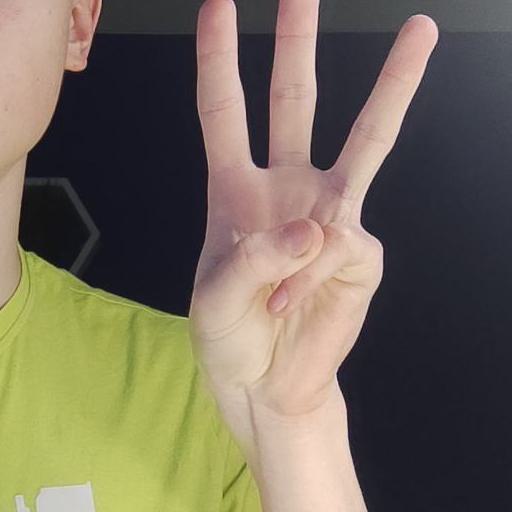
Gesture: three